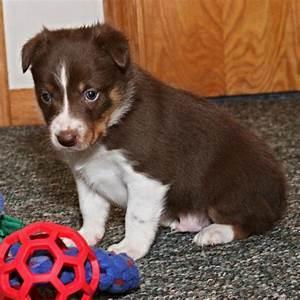
dog